Tabanidae

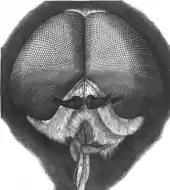
Robert Hooke marvelled at the eyes of a "drone fly" in his "Micrographia" (1665), perhaps the earliest accurate depiction of a horsefly.

Tabanidae are known by a large number of common names. The subfamily Chrysopsinae is known as deer flies, perhaps because of their abundance on moorland where deer roam, and buffalo-flies, moose-flies and elephant-flies emanate from other parts of the world where these animals are found. The term "horse-fly" refers primarily to Tabaninae that are typically larger and stouter, and that lack the banded wings deer flies have. Other common names include tabanids, gadflies, green-headed flies, and green flies.